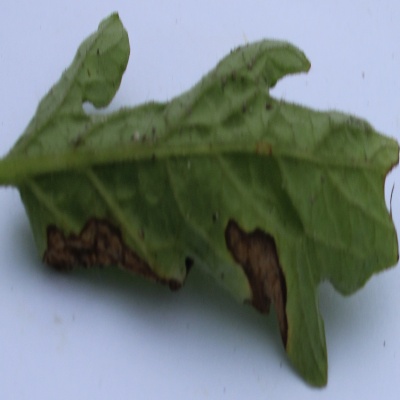
Crop: Tomato
Condition: leaf blight